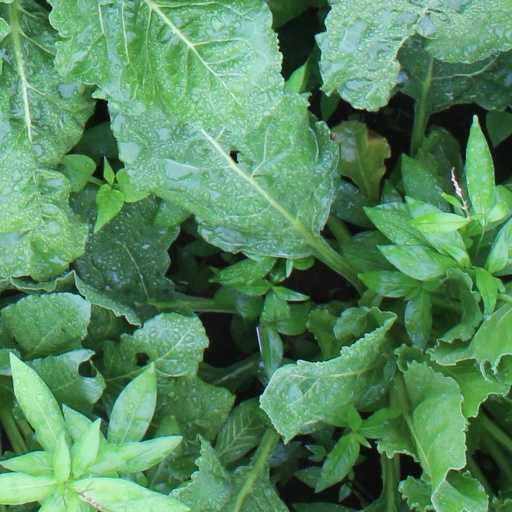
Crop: sugar beet